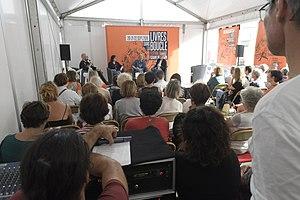
L'un des nombreux cafés littéraires lors de l'édition 2019 de Livres dans la Boucle
Livres dans la Boucle est un salon du livre annuel de Besançon, dans le Doubs en Bourgogne-Franche-Comté. Il est organisé depuis 2002 durant trois jours du mois de septembre dans le centre historique pour marquer la rentrée littéraire, avec plus de 200 invités écrivains pour près de 30 000 visiteurs.